Mexican drug war

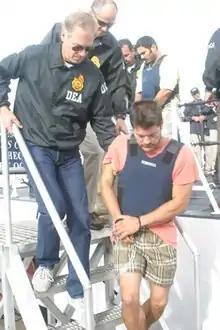
Francisco Javier Arellano Félix, the Tijuana Cartel drug lord was captured by the DEA

The Sinaloa Cartel fought the Juárez Cartel in a long and bloody battle for control over drug trafficking routes in and around the northern city of Ciudad Juárez. The battle eventually resulted in defeat for the Juárez Cartel, resulting in the deaths of between 5,000 and 12,000 people. During the war for the turf in Ciudad Juárez the Sinaloa Cartel used several gangs (e.g. Los Mexicles, the Artistas Asesinos and Gente Nueva) to attack the Juárez Cartel. The Juárez Cartel similarly used gangs such as La Línea and the Barrio Azteca to fight the Sinaloa Cartel.